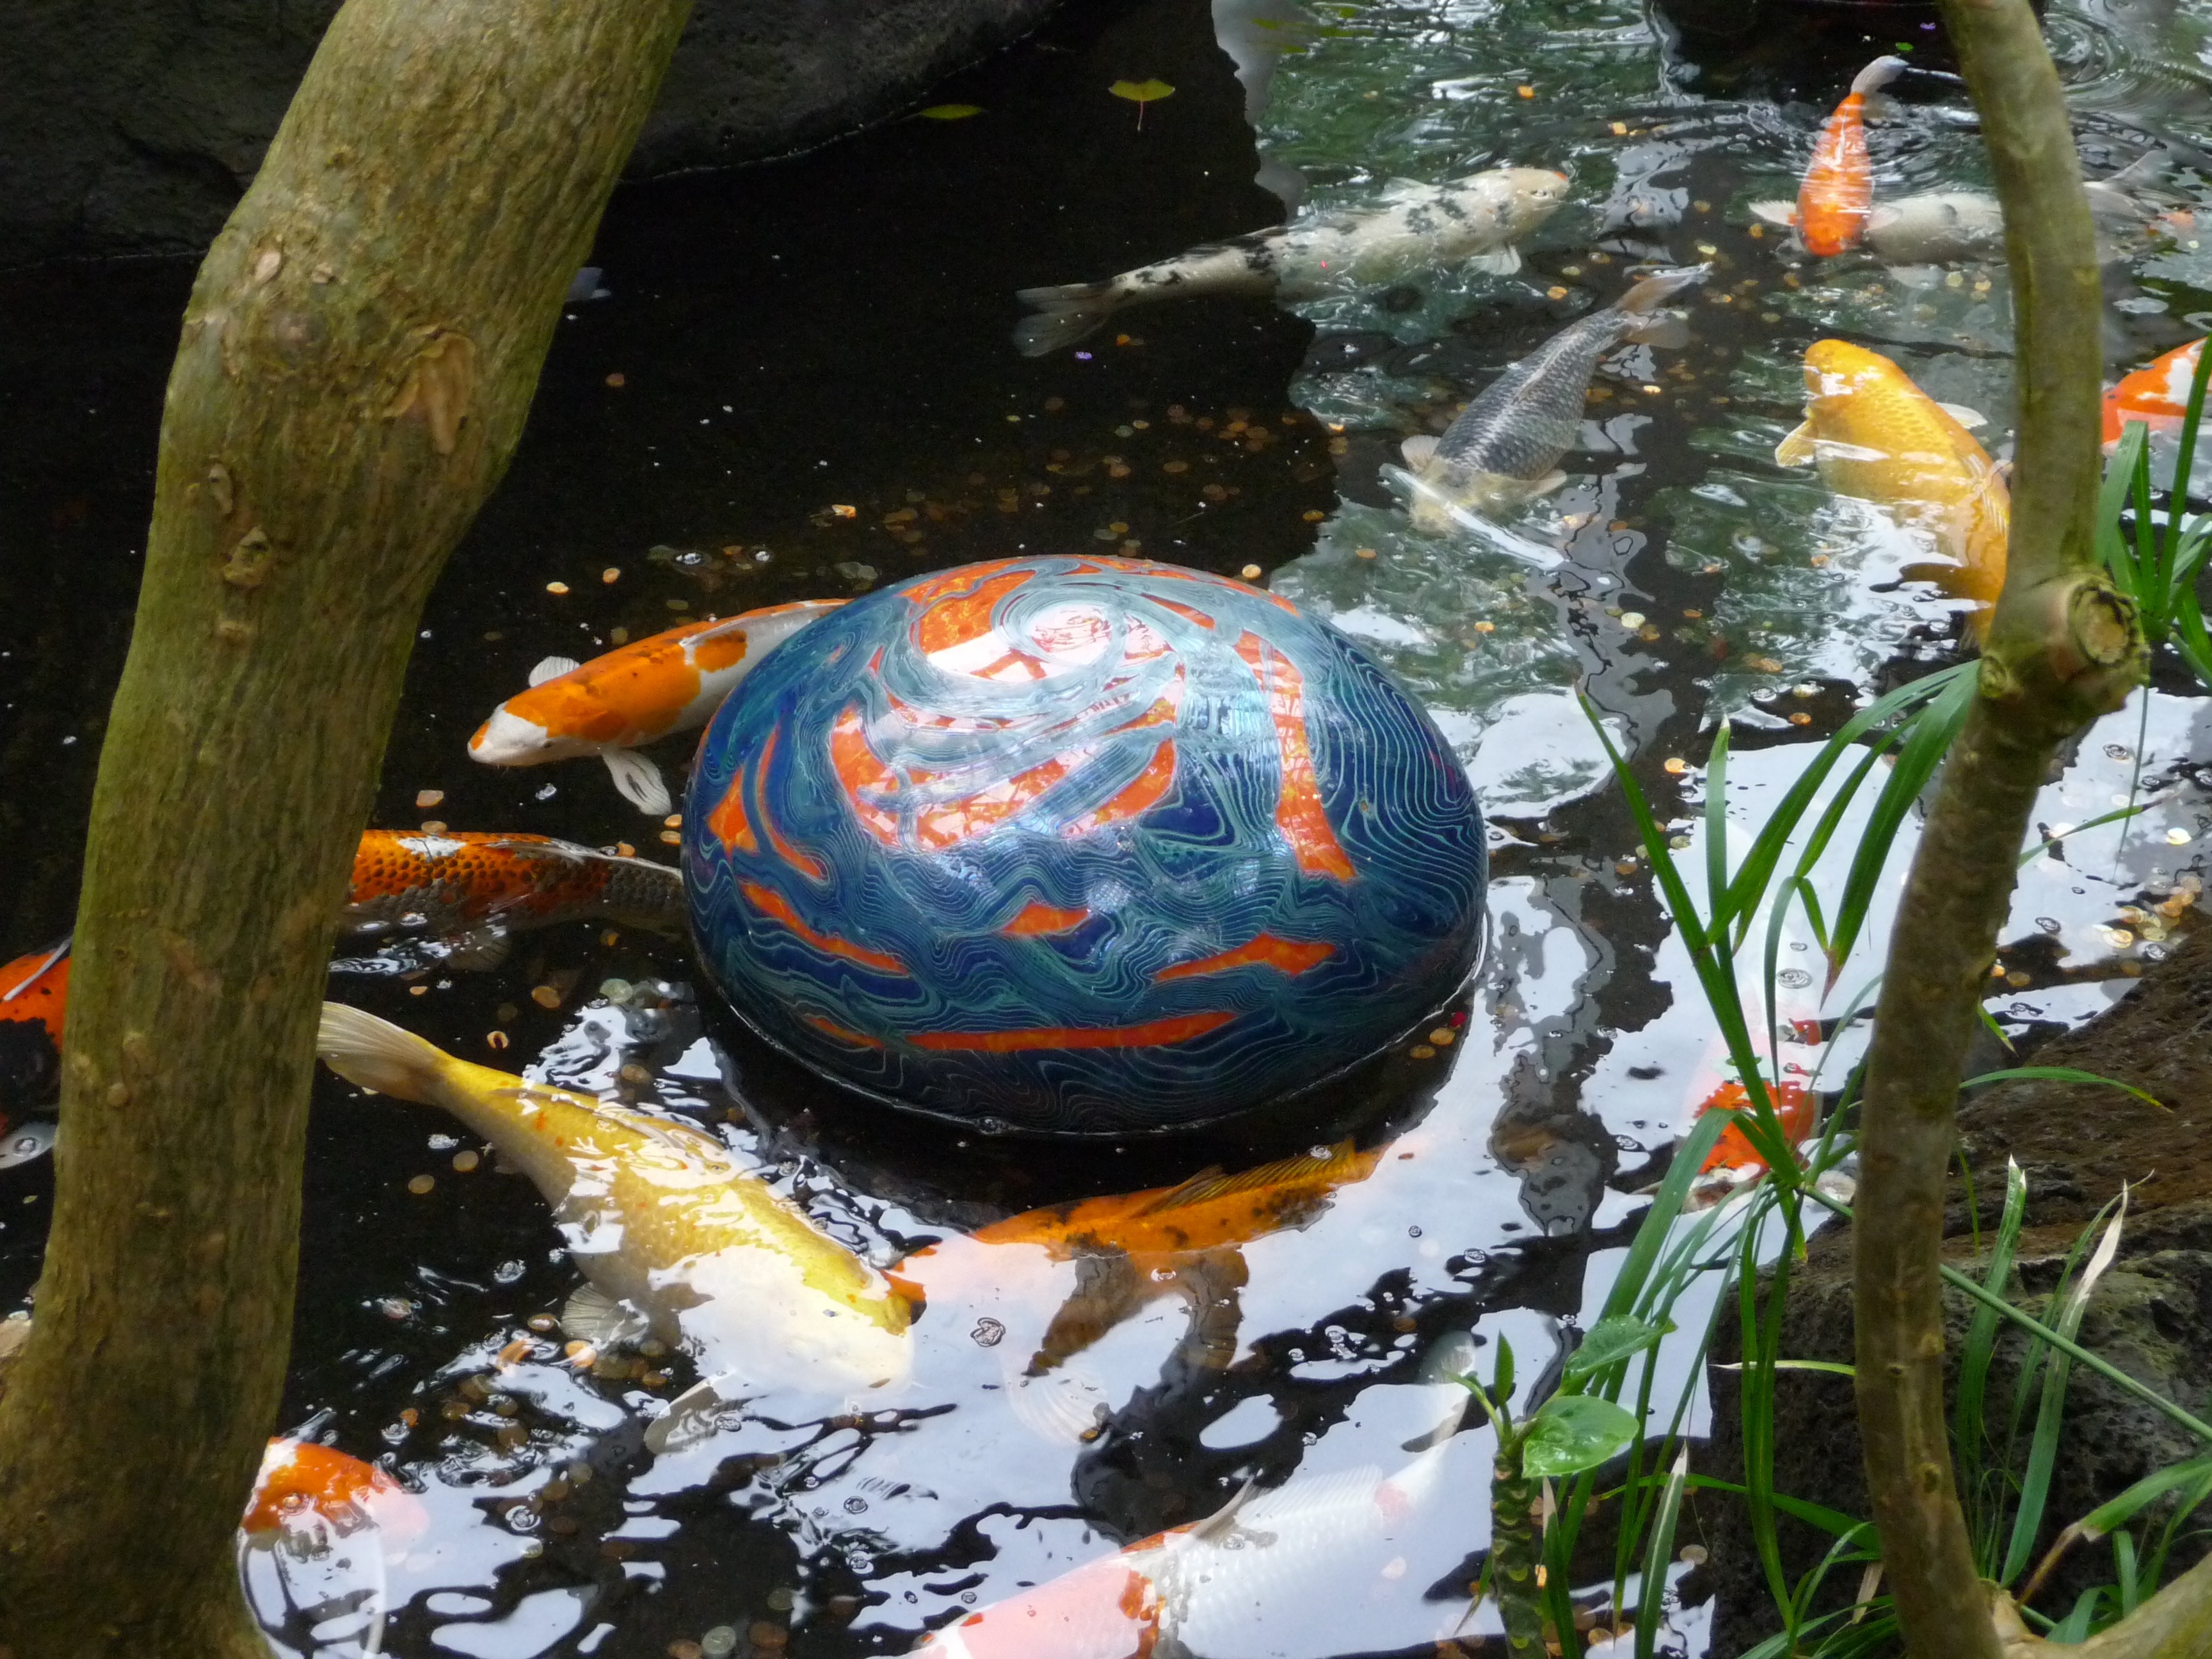
water, nature, outdoor, glass, pond, reflection, peaceful, natural, flora, season, painting, koi, water feature, chihuly, photographic background